Parnall Elf

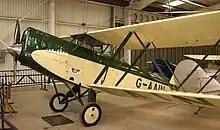
Parnall Elf G-AAIN, Shuttleworth

The Parnall Elf is a British two seat light touring aircraft of the 1920s. Built by George Parnall & Co. the Elf was the last aircraft designed by Harold Bolas before he left the company to go to the United States.